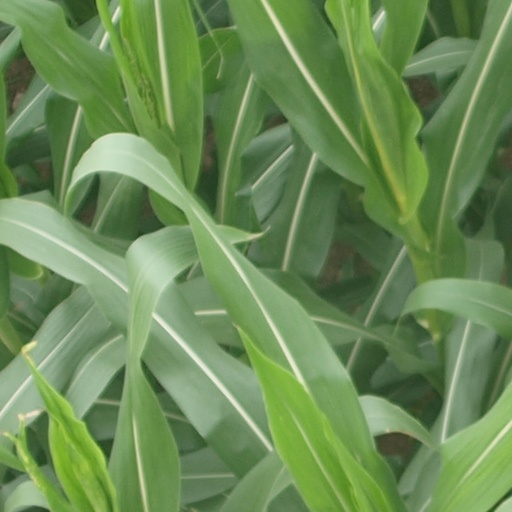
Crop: maize; corn